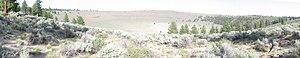
Le Hole-in-the-Ground, toponyme anglais signifiant littéralement « Trou dans le sol », est un cratère volcanique des États-Unis. Il est situé dans le Fort Rock Basin du comté de Lake, dans le centre de l'État de l'Oregon, au nord-est du Crater Lake, près de l'Oregon Route 31, entre Fort Rock au sud-est et Big Hole à l'ouest. Il s'agit d'un maar formé il y a entre 50 000 et 100 000 ans.